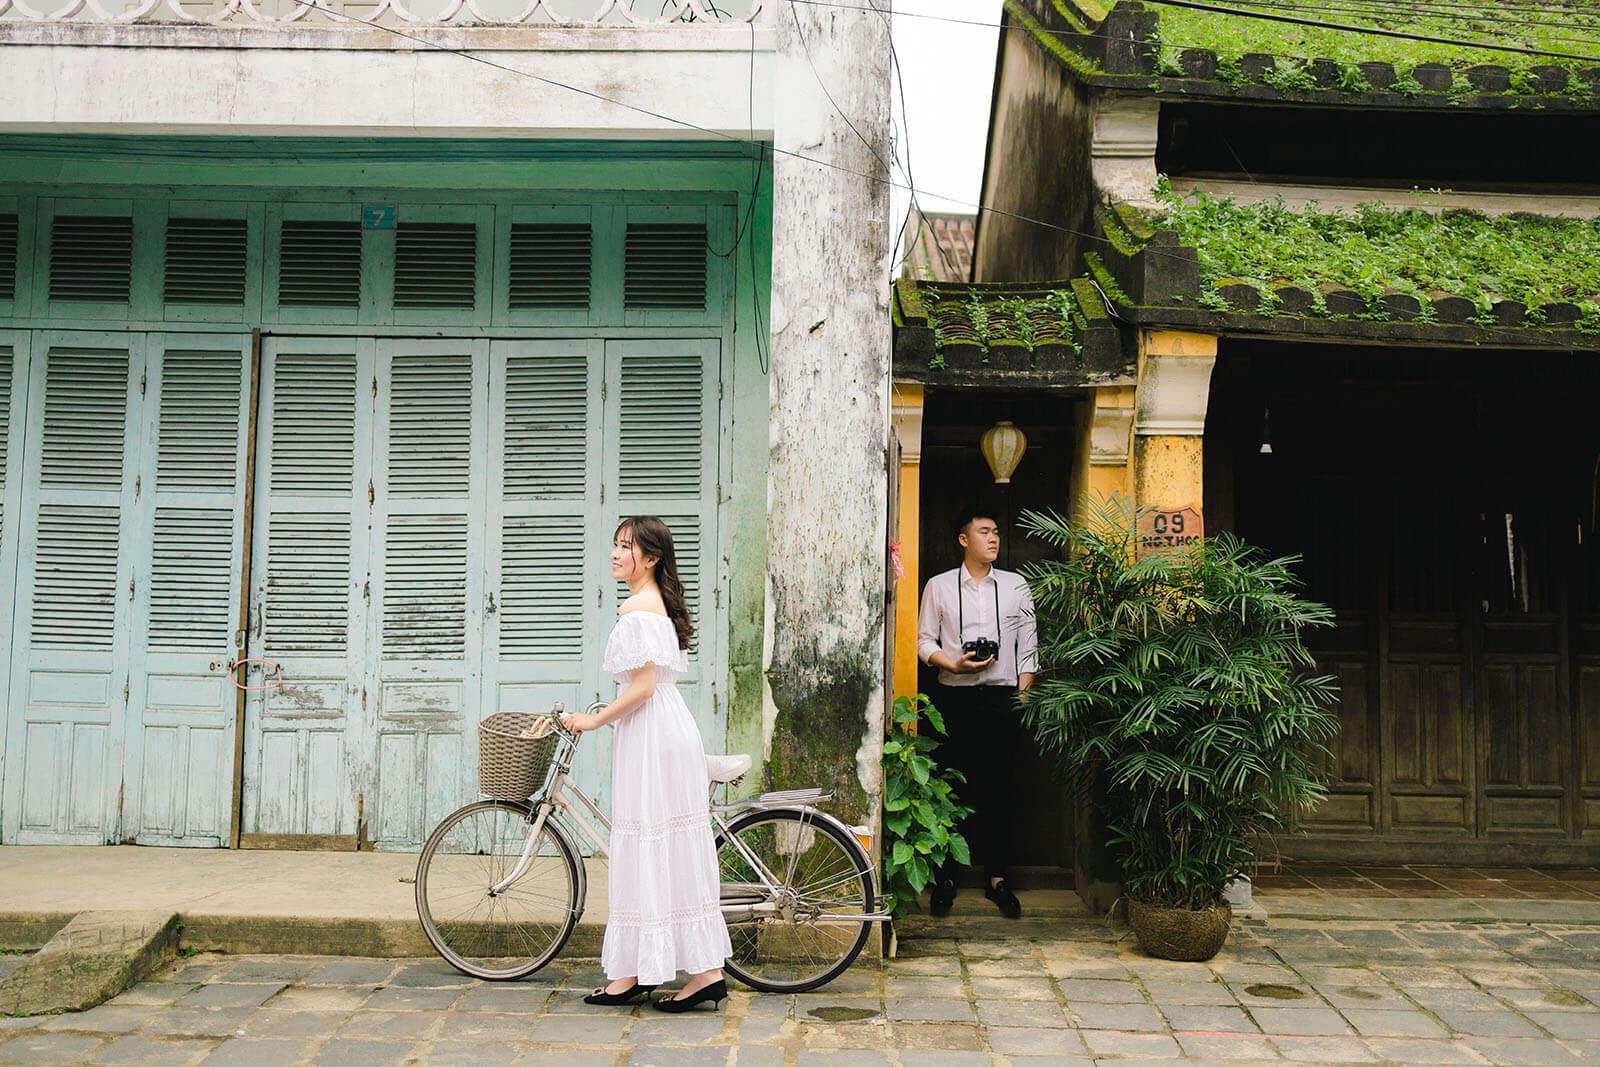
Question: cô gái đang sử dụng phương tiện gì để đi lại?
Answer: xe đạp